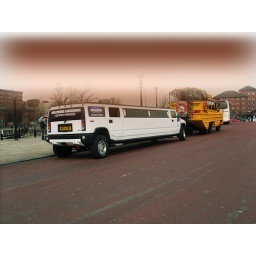
a streach limo - Alber dock Liverpool - a yellow duck in front.